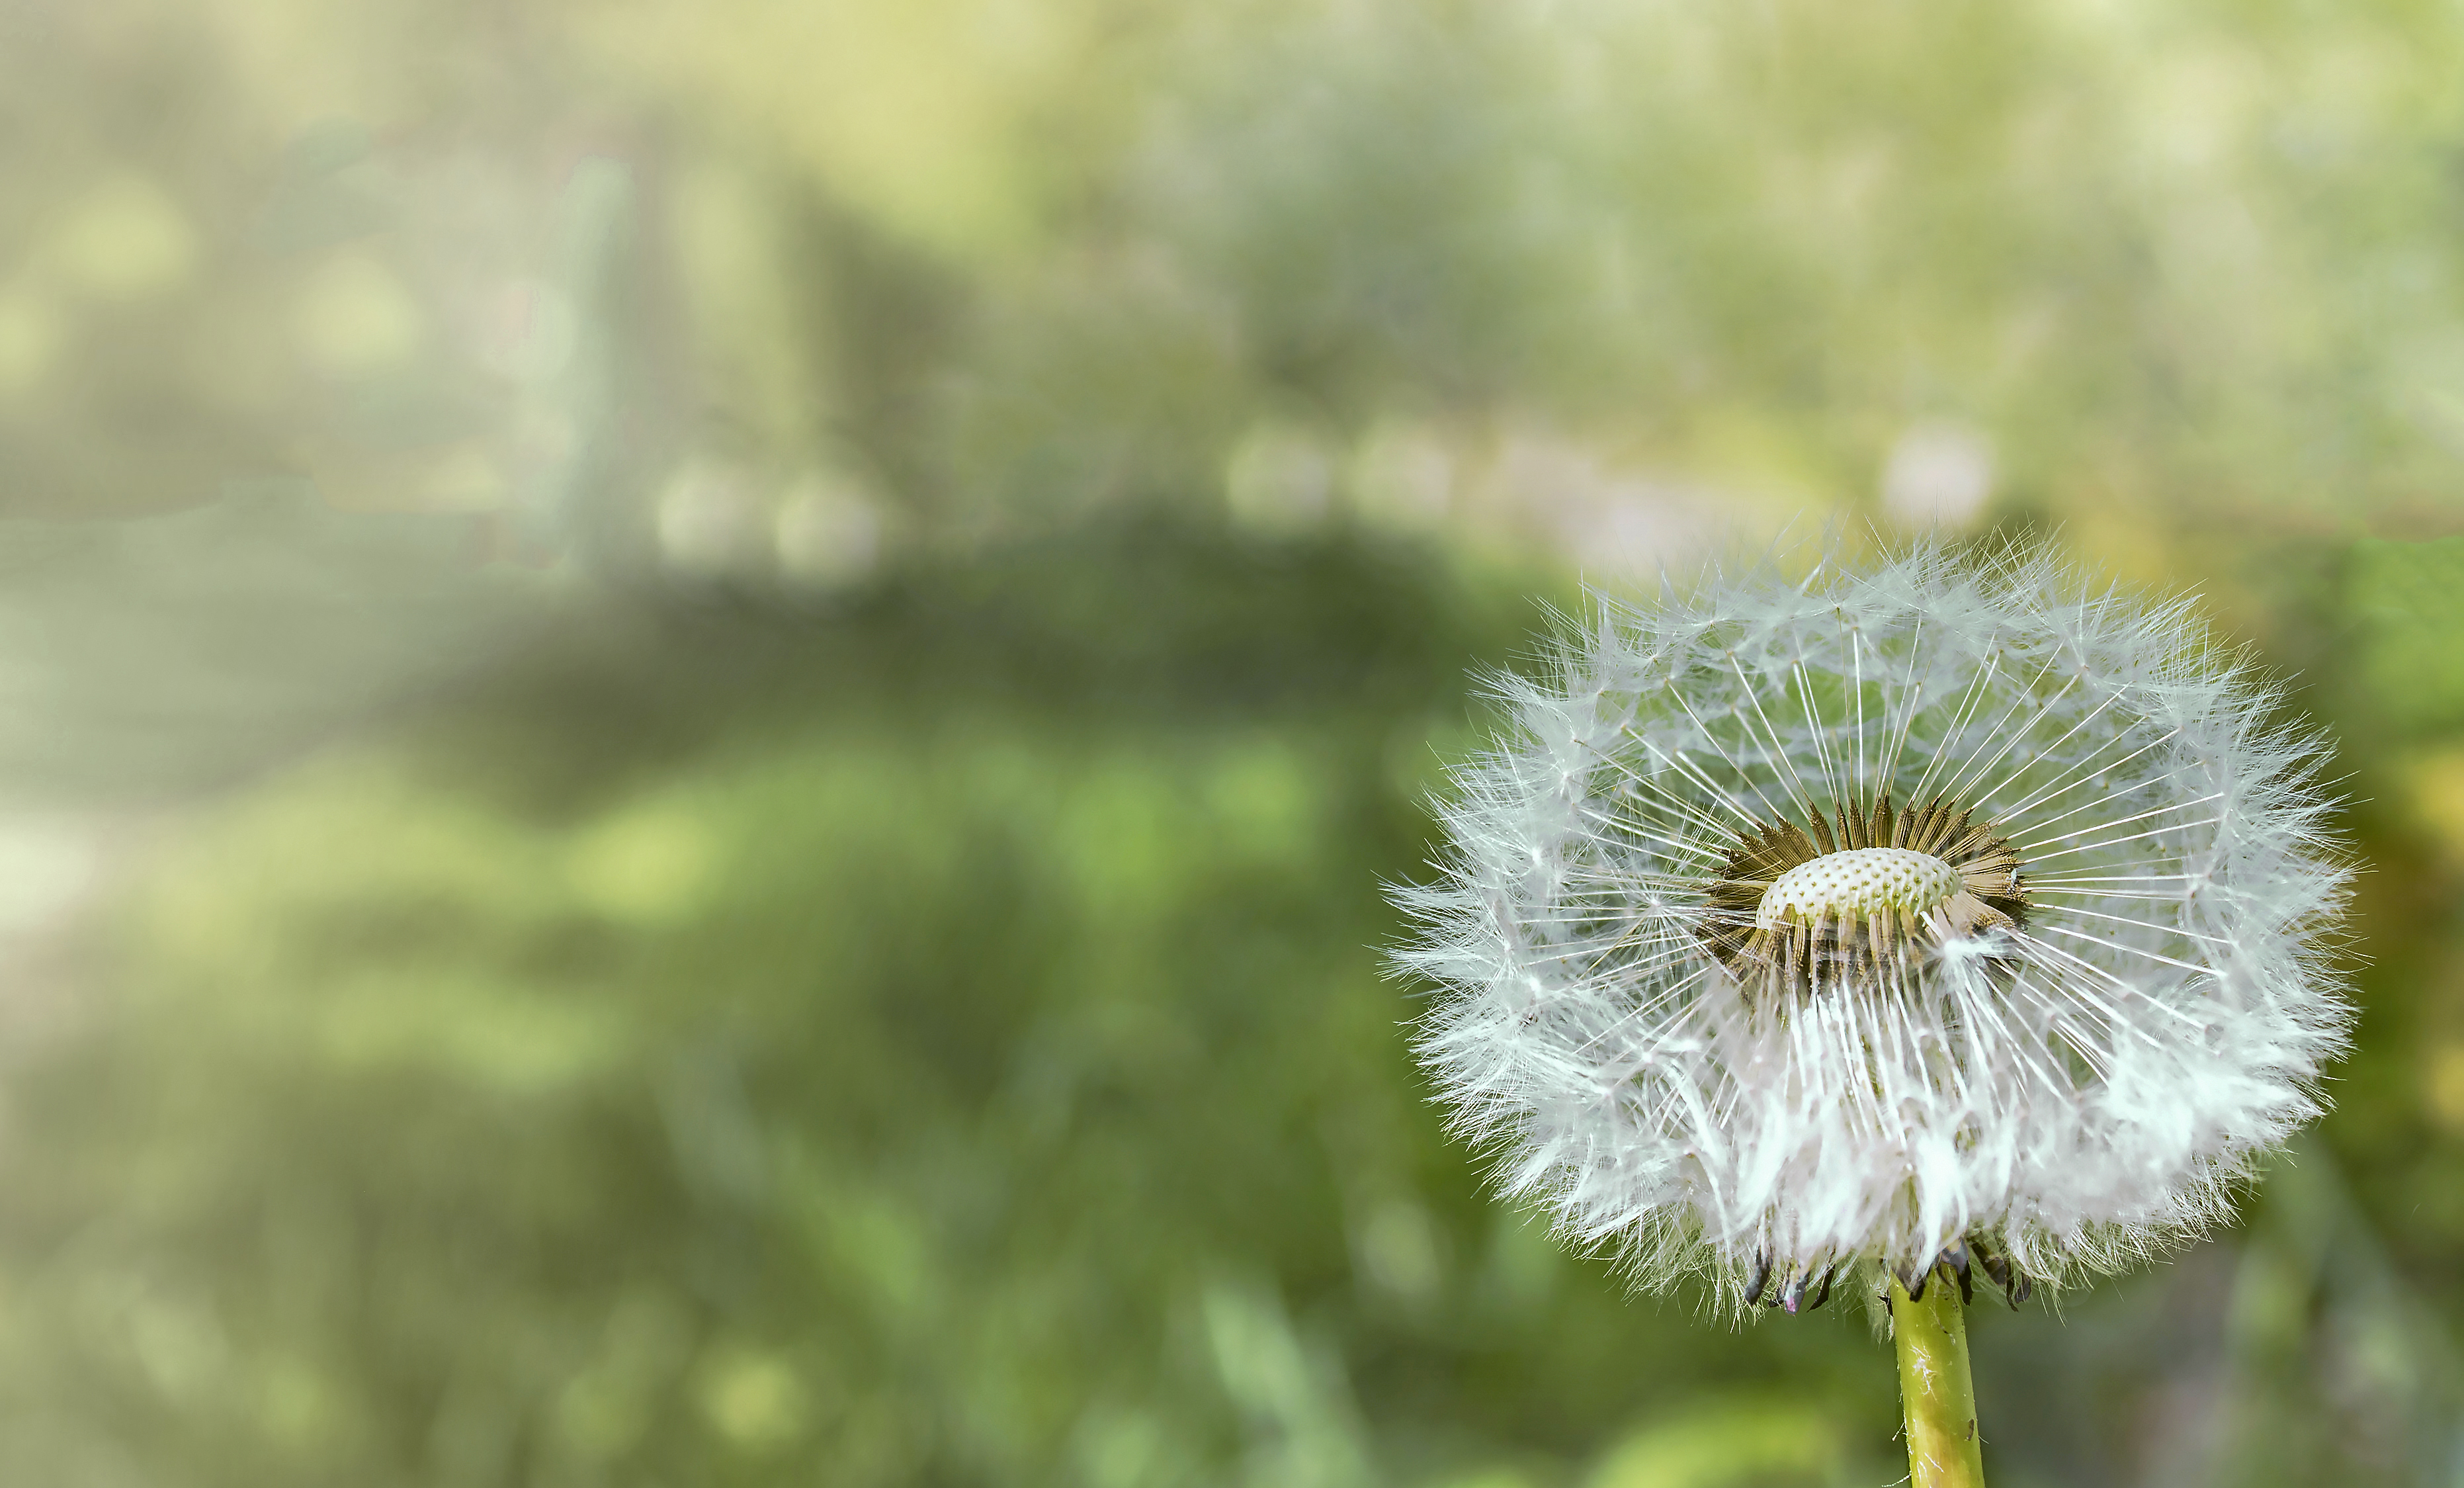
nature, grass, blossom, plant, field, photography, meadow, dandelion, sunlight, leaf, flower, bloom, daisy, green, macro, botany, flora, wildflower, close up, outdoors, macro photography, flowering plant, daisy family, hd wallpaper, dandelion seeds, grass family, plant stem, land plant